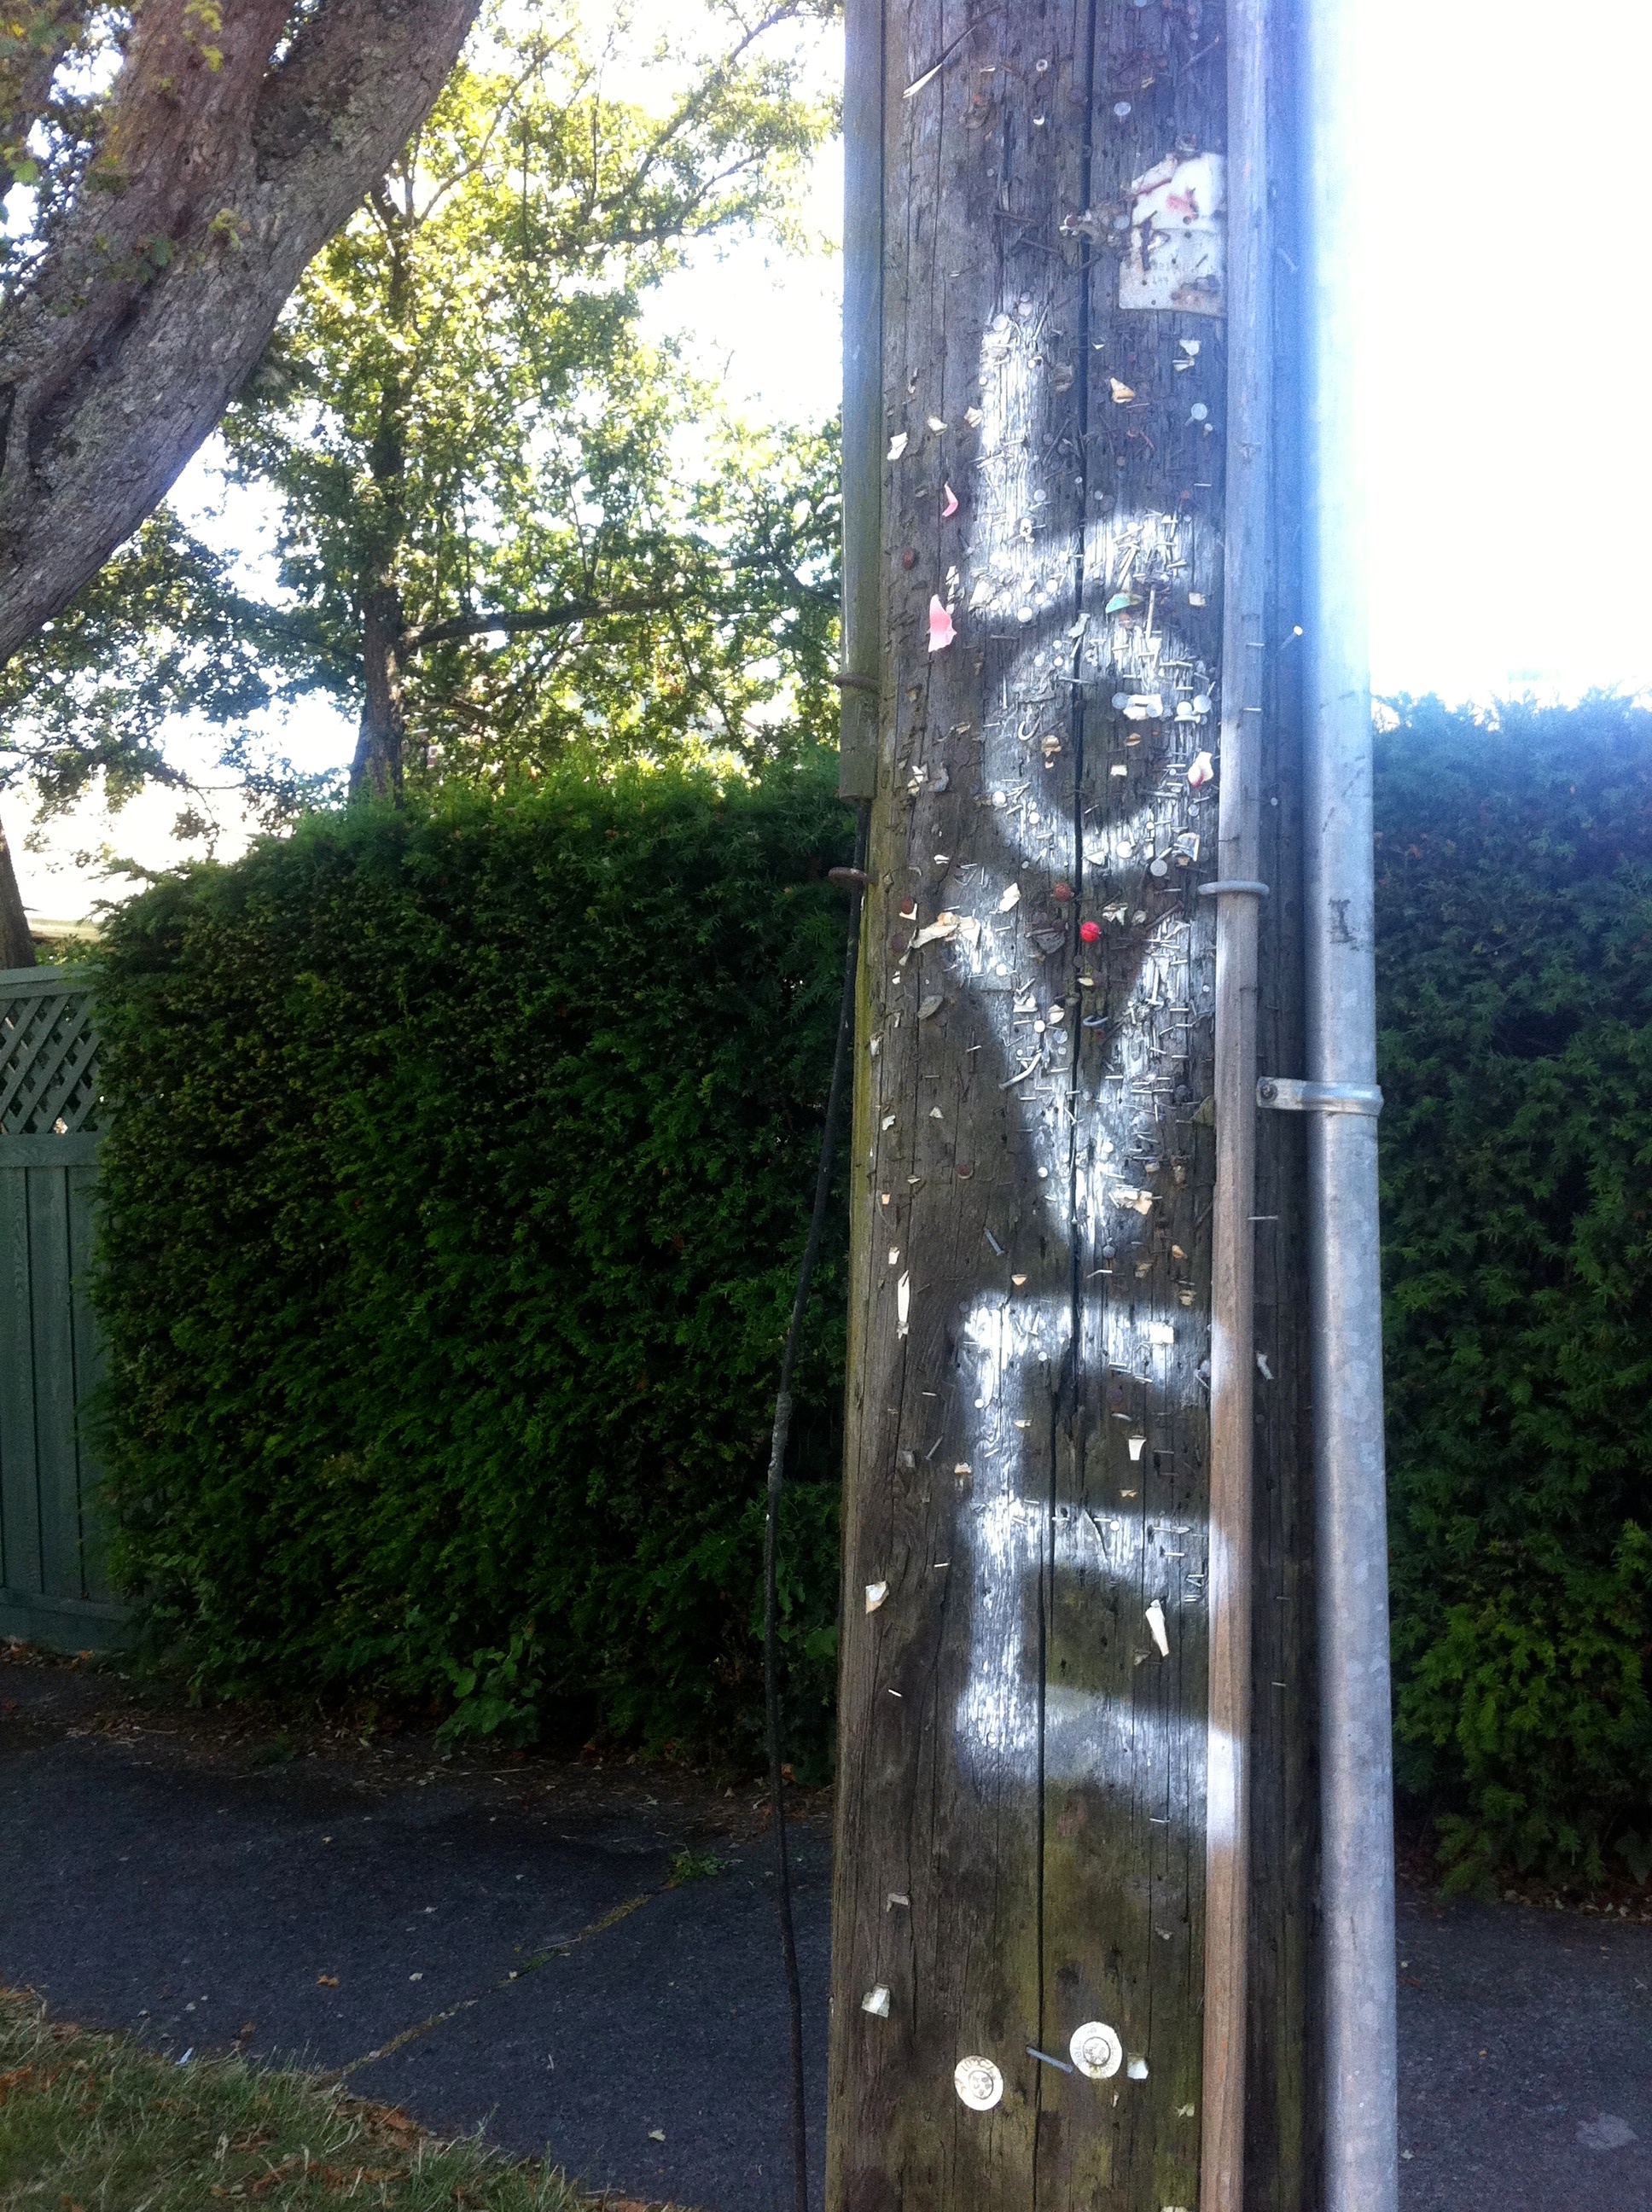
column, mast, gate, lighting, odyssey, stele, man made object, outdoor structure